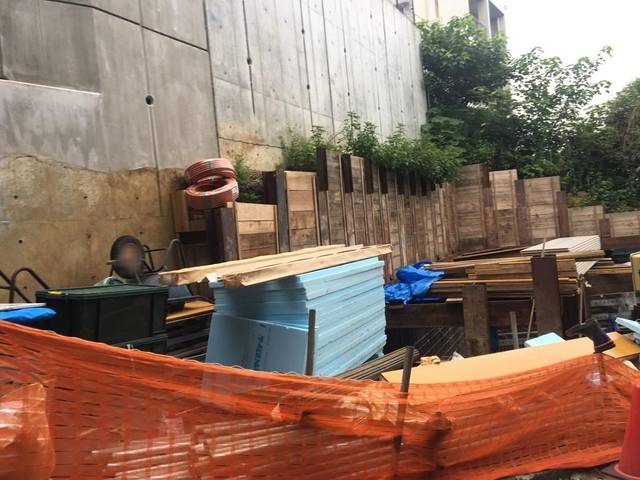
Region: Japan
Coordinates: 35.718, 139.698